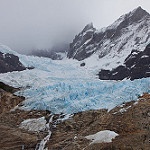
Scene: Outdoor